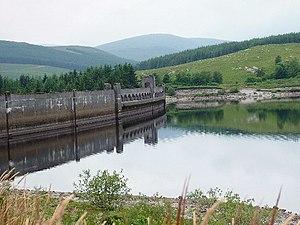
Clatteringshaws Loch est un lac de barrage dans le district de Dumfries and Galloway dans le sud de l'Écosse. Il a été créé par l'endiguement de la rivière Dee dans le cadre de la Galloway Hydro Electric Scheme.